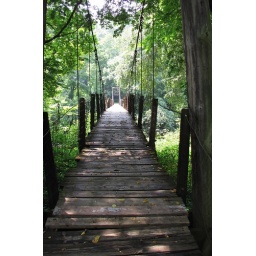
A bridge cross the Coal River on Rt 3 in WV.